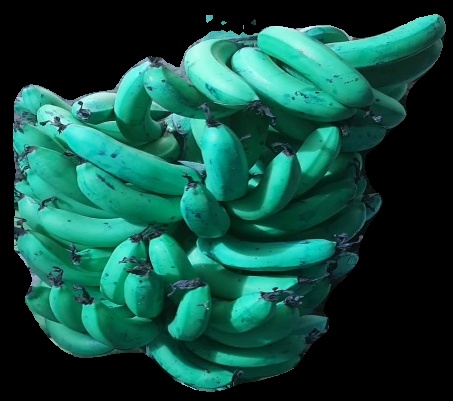
Variety: pachbale
Grade: grade3